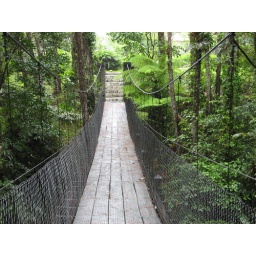
suspension bridge in the rain forest surrounding Arenal Observatory Lodge. only 5 people allowed at a time.